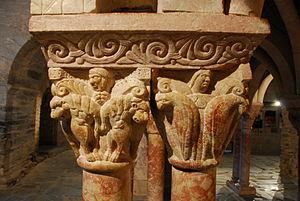
Le prieuré Sainte-Marie de Serrabona, fondé au début du XIᵉ siècle, est situé sur la commune de Boule-d'Amont dans le département français des Pyrénées-Orientales en région Occitanie, à une trentaine de kilomètres de Perpignan, dans le massif des Aspres sur les contreforts orientaux du massif du Canigou.